Life of Buddha in art

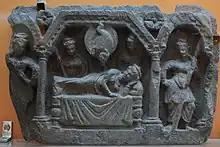
"Queen Maya's Dream", , Gandharan from Mardan

In post-Gupta India a number of the most important scenes were grouped together; again stone reliefs on steles have survived, but painted versions only from later periods, and mostly from other countries. The most important grouping was "The Eight Great Events in the Life of Buddha". In Tibetan Buddhism ten or twelve scenes were more common in painted thankas, the twelve being the "twelve actions (or deeds) of the Buddha". There are much larger numbers of painted scenes surviving from more recent centuries, especially from South-East Asia. With the arrival of printing, book illustrations and posters continued the tradition. Some scenes became established subjects in Chinese and Japanese painting, and later prints.